Radio X (United Kingdom)

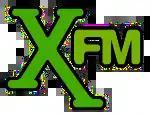
Xfm logo used from 2003 to 2015.

Xfm has held 28-day Restricted Service Licence FM broadcasts in a number of British cities, including Manchester, Birmingham, Cardiff and Glasgow.